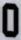
Number: 0